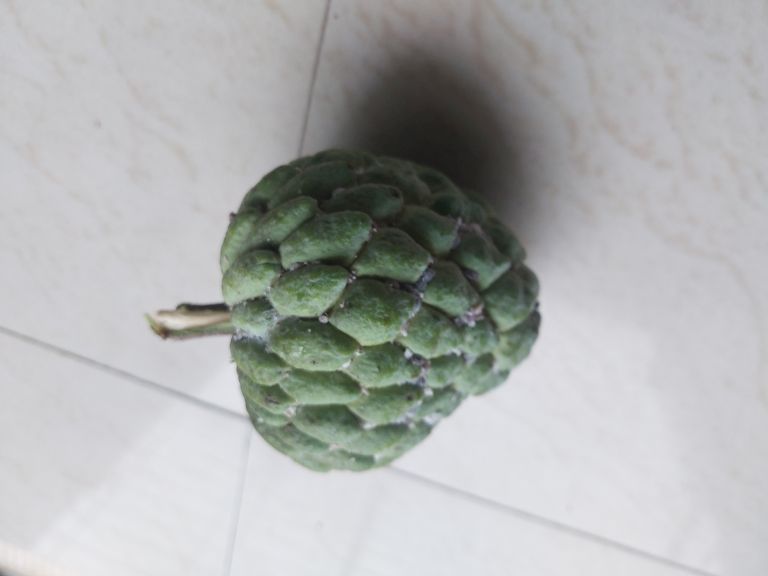
Disease label: Mealy Bug